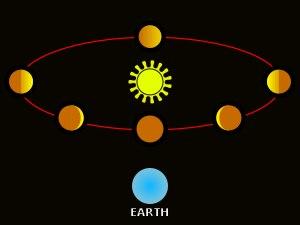
Vénus est la deuxième planète du Système solaire par ordre d'éloignement au Soleil, et la sixième plus grosse aussi bien par la masse que le diamètre. Elle doit son nom à la déesse romaine de l'amour.
Les phases de la planète Vénus sont les variations de la partie éclairée de sa surface visible depuis la Terre, similaires aux phases de la Lune. Les premières traces écrites de leur observation datent de Galilée en 1610, qui a pu les voir grâce à sa lunette astronomique. Bien que la phase en « croissant » de Vénus semble pouvoir être vue à l'œil nu dans des conditions exceptionnelles, il n'est pas entièrement certain qu'une telle observation ait été faite avant l'invention de la lunette.